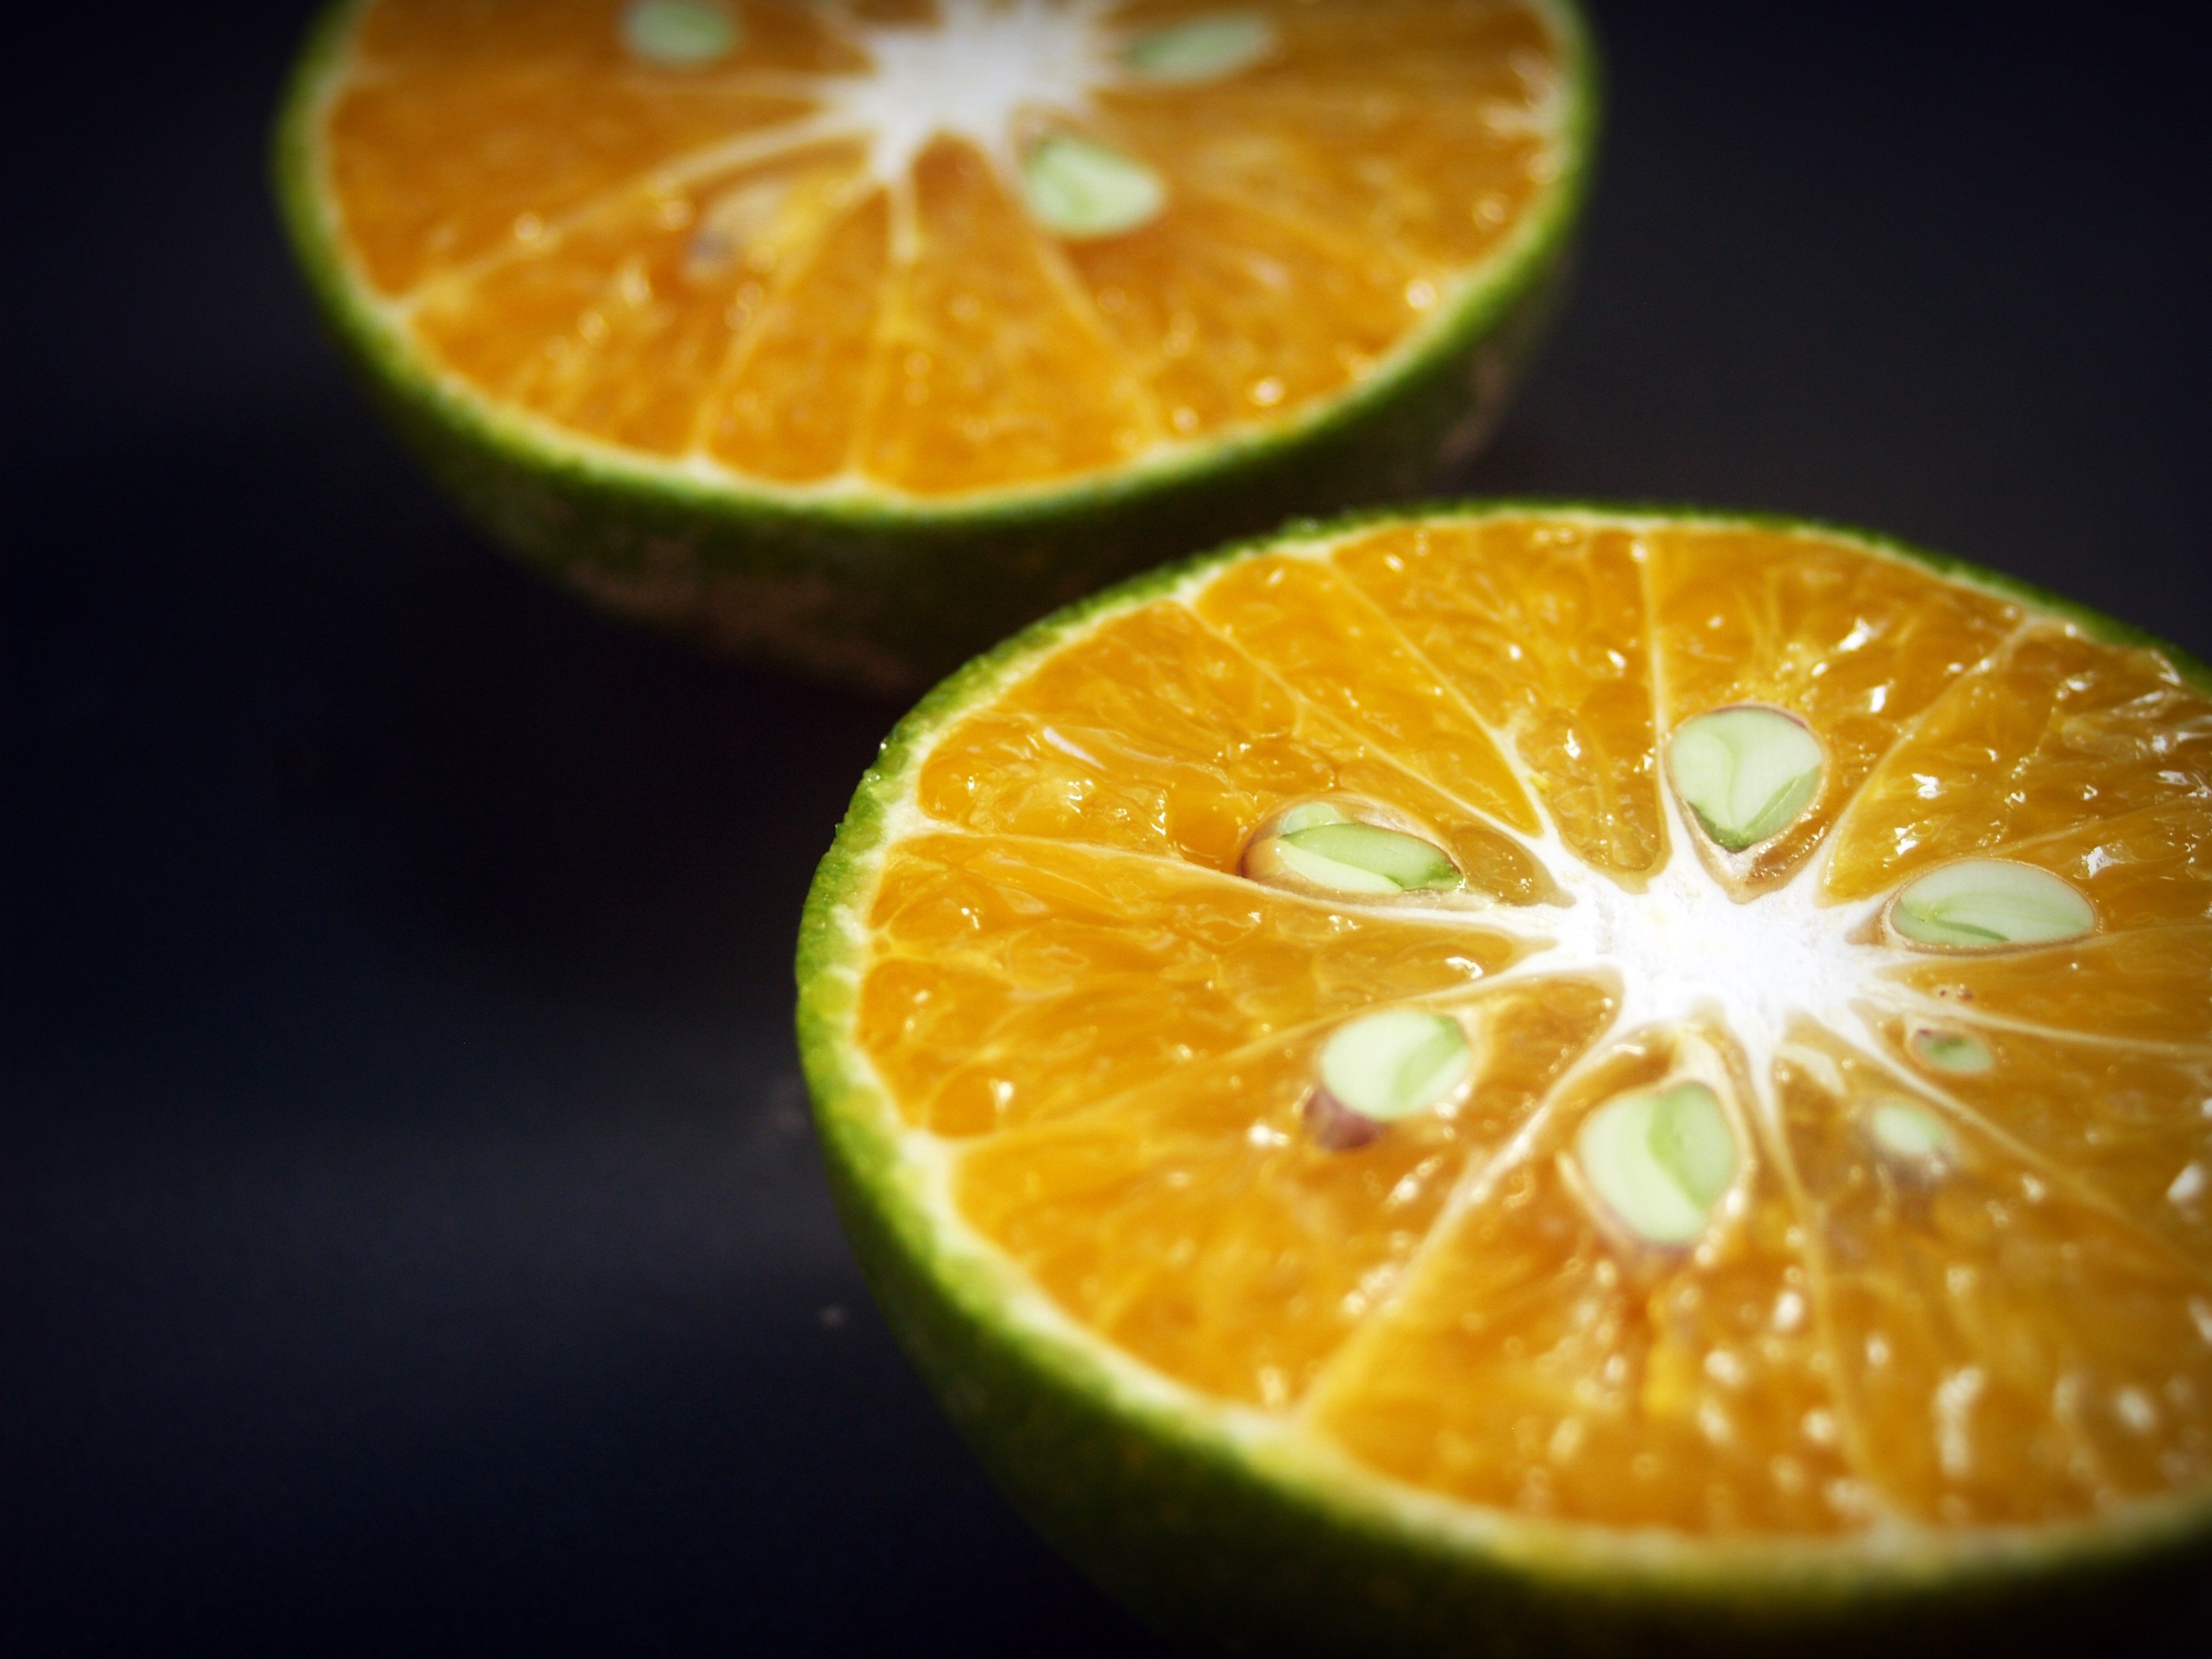
plant, white, fruit, isolated, orange, food, produce, macro, fresh, agriculture, juicy, slice, health, juice, vitamin, tangerine, calabaza, clementine, edible, organic, citrus, sour, flowering plant, bitter orange, mandarin orange, land plant, tangelo